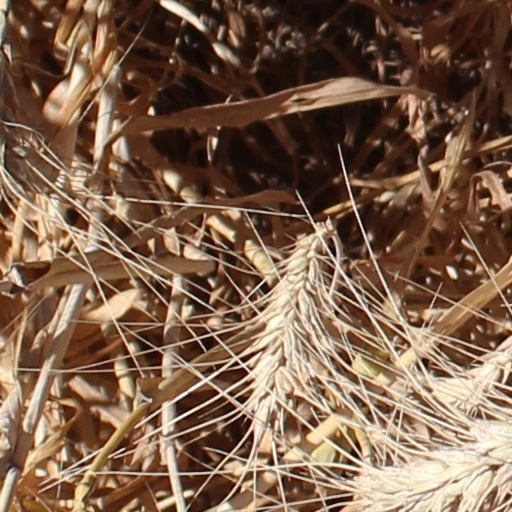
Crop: wheat